Ksharp

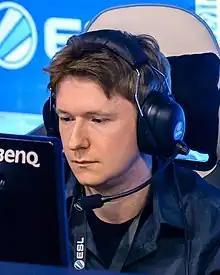
Miller in 2015

Kyle Miller (born August 21, 1984), better known as Ksharp, is a retired esports player who played "Counter-Strike 1.6", "Counter-Strike Source", and "". At the peak of Miller's career he played for Team 3D.